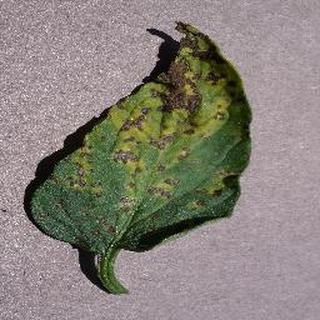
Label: tomato_septoria_leaf_spot